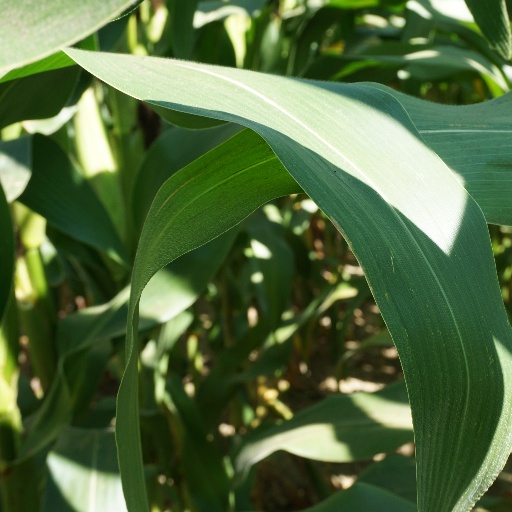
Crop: maize; corn